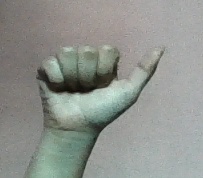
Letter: dhad